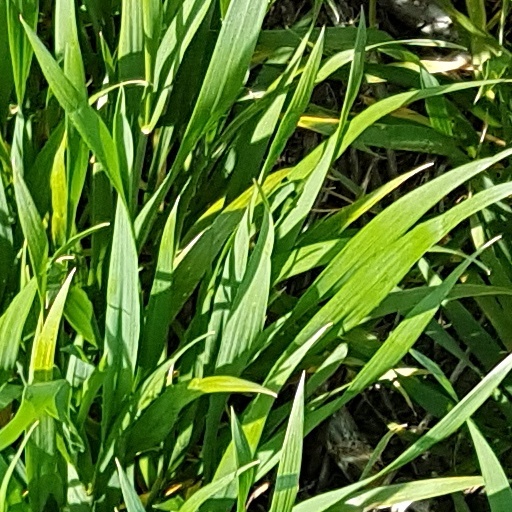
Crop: wheat